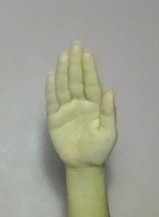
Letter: seen